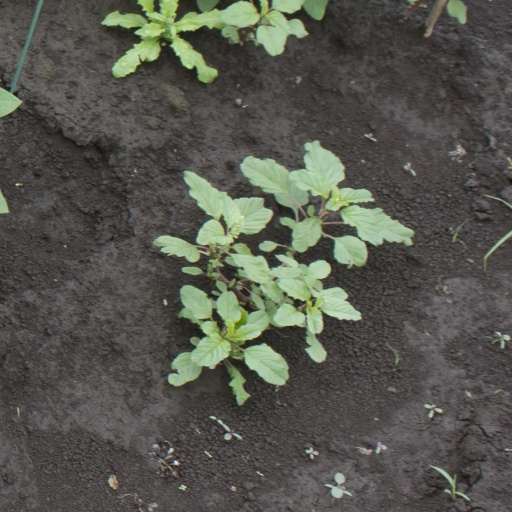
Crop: soybean